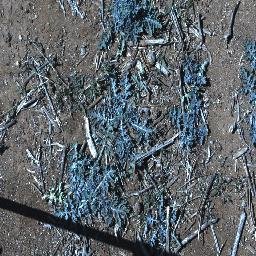
Label: parthenium